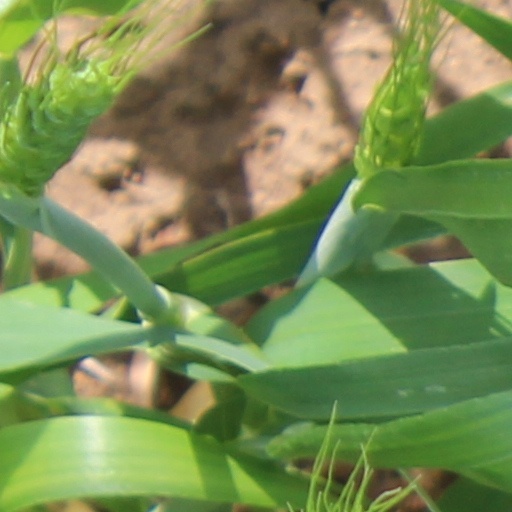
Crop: wheat